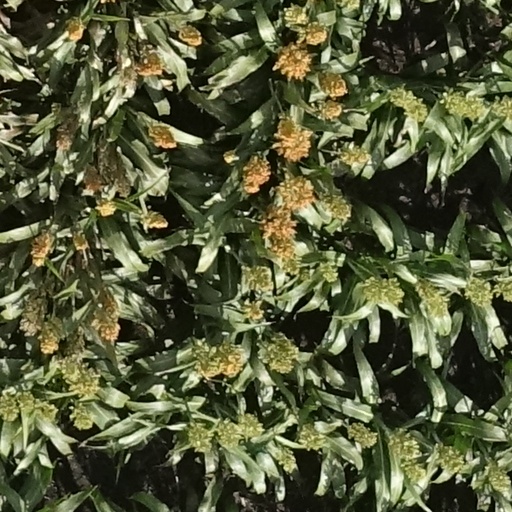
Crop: sorghum